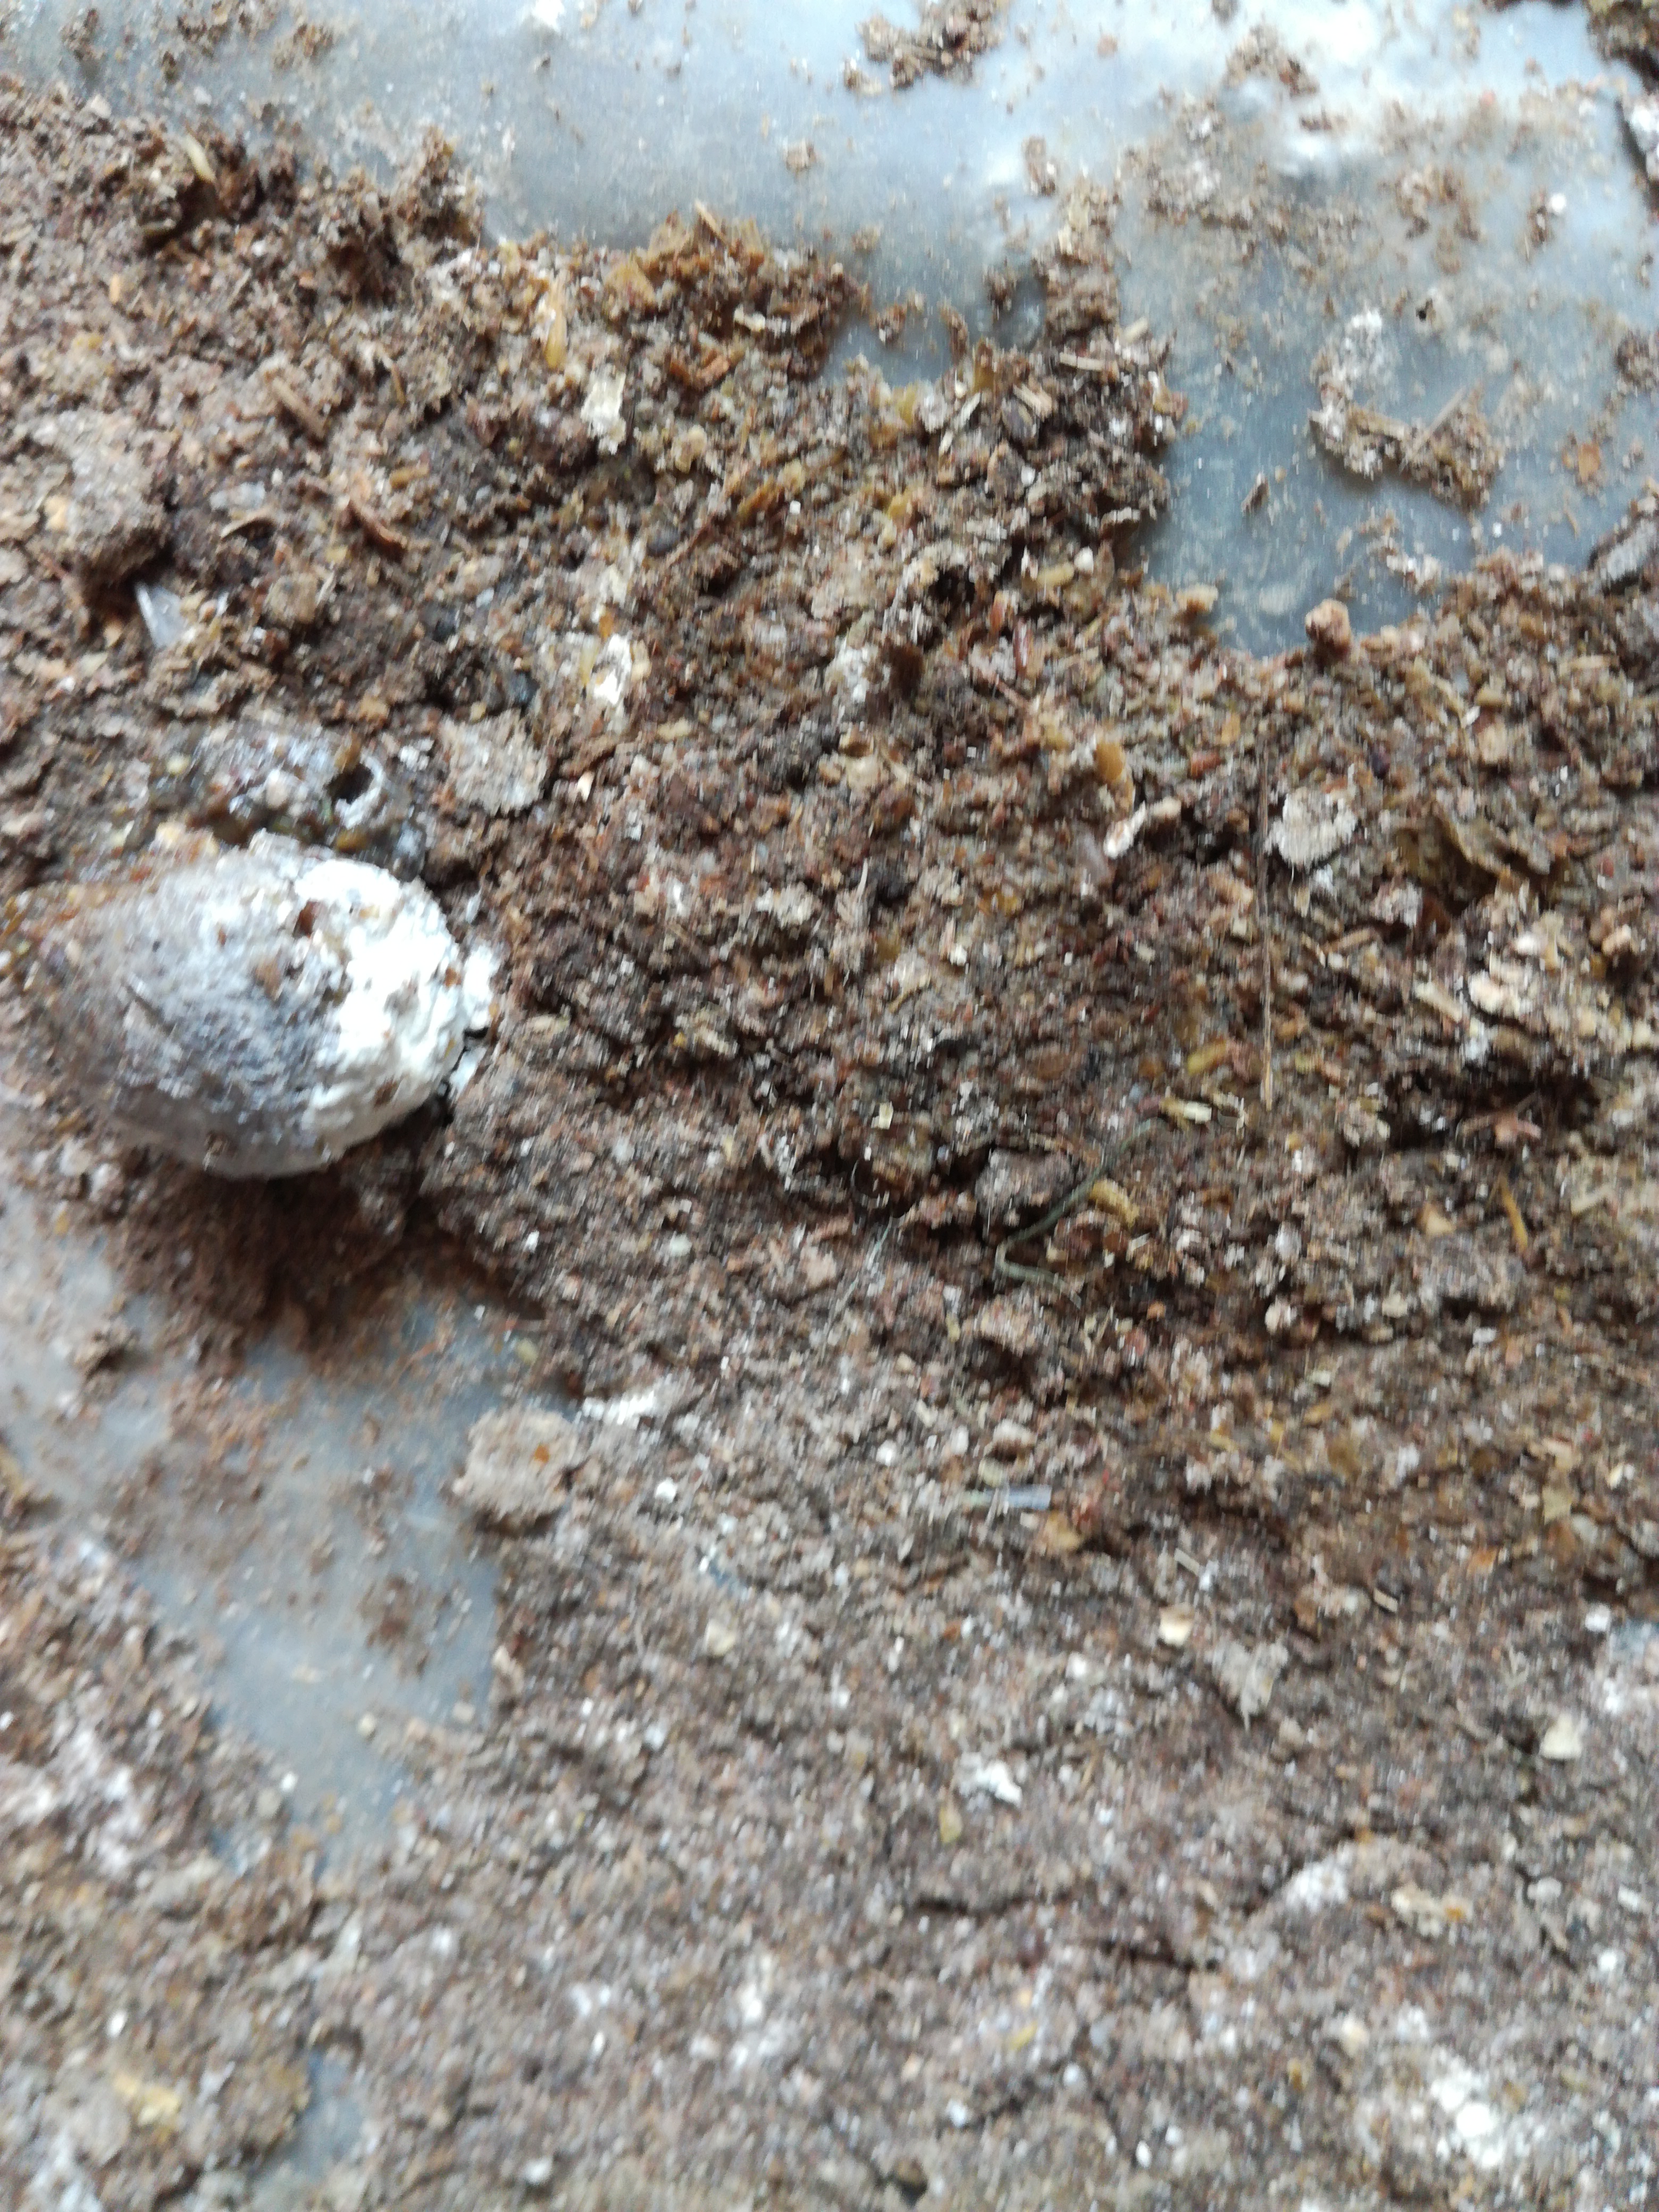
PCR-confirmed diagnosis: Healthy